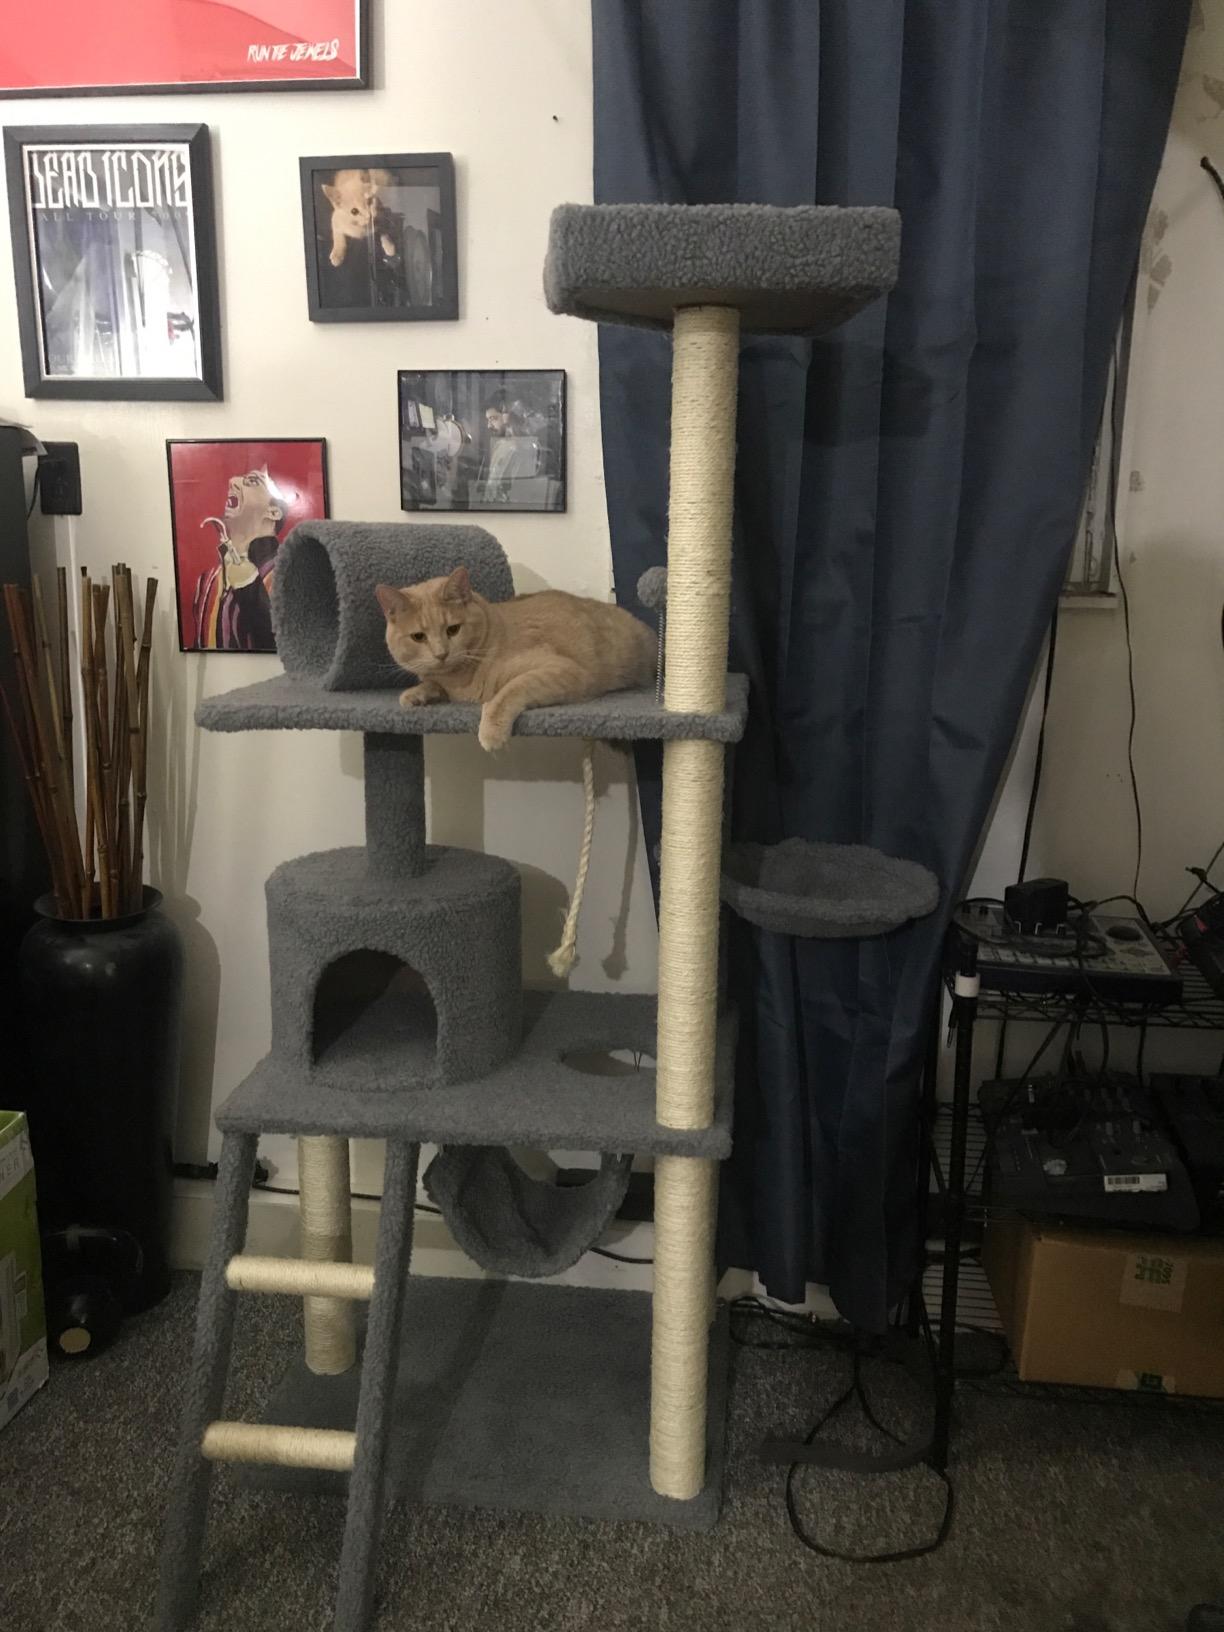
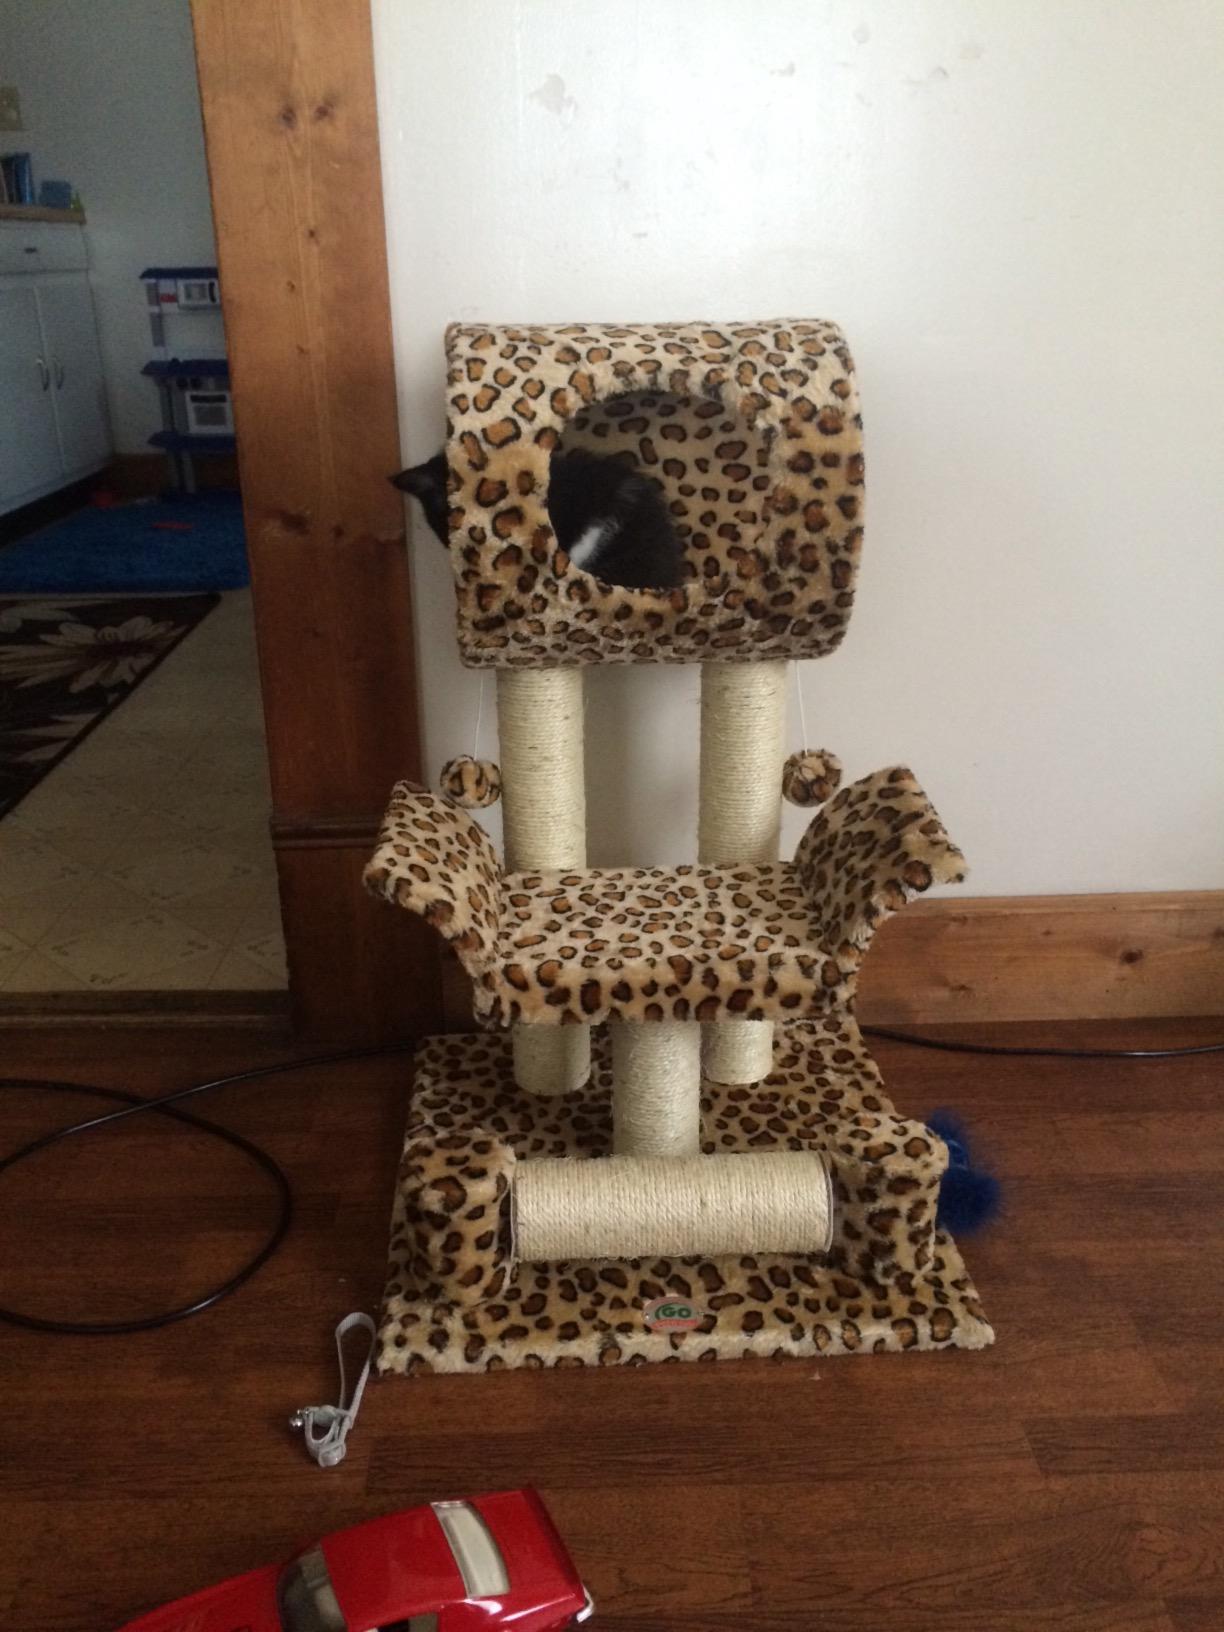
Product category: items_cat tree
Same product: no